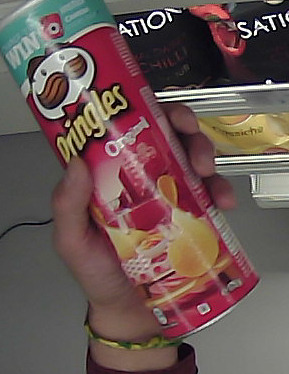
Product: pringles_original